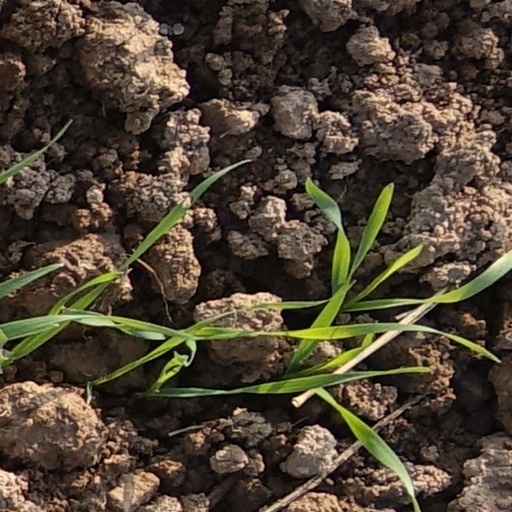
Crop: wheat